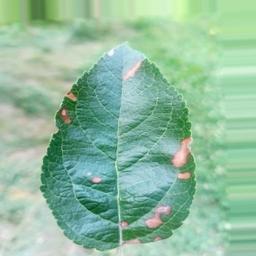
Label: Alternaria